Frederik Levy

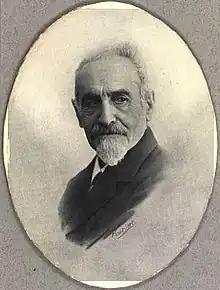
Frederik Levy

Frederik Lauritz Levy (1 February 1851 – 12 April 1924) was a Danish architect.